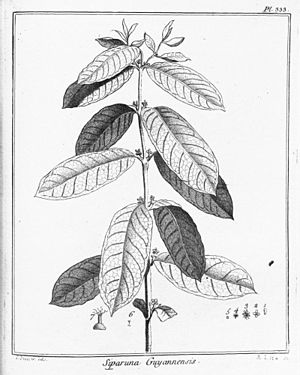
Siparunaceae
Tegning af Siparuna guianensis
Siparunaceae er en lille plantefamilie med 2 slægter og 75 arter, som er udbredt i Sydamerika og Centralafrika. Arterne kan genkendes på deres modsatte, ustilkede blade med fremstående bladribber på undersiden. Veddet er uden brede marvstråler, og hårene på skud og blade er ofte stjerneformede eller sidder i totter.